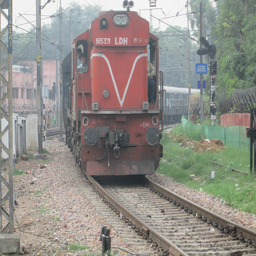
A red train traveling down train tracks through a rural countryside.
A train running on a railway track in front of a station.
A train is coming around a bend by grass and a building.
The front of train makes its way along the tracks.
a long train going down the tracks through a town